Henry F. Chew

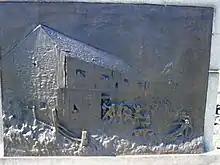
A "bas relief" carving depicting the regiment's assault on the Bliss Barn.

The 12th New Jersey's most major role was during the Battle of Gettysburg and Chew played a major role during the battle. On July 2, 1863, Chew and his men were scaling a stone wall at Emmitsburg Road and along with the 1st Delaware, captured the Bliss farm buildings. When Confederate artillery began to shell the fence where the 12th New Jersey began opening fire on. The only sergeant of his company requested to evacuate but Chew maintained his position, stating “We are as safe here as anywhere, you can’t run away from them things.” before the two fled the barn after an artillery shell broke the fence. When the Confederate artillery stabilized their range, Carnot Posey began to mass up the 16th Mississippi and when Chew requested the commander of the 1st Delaware, Edward P. Harris for reinforcements, Harris lost his nerves and ran away from the frontlines, leaving the 1st Delaware to lose their morale and also retreat. Chew and the 12th New Jersey held their positions for a while but overwhelmed with the amount of Mississippians, Chew ordered a retreat. Harris was then arrested for an unauthorized withdraw and Chew was praised for his brave service at the Bliss farms with one comrade exclaiming: